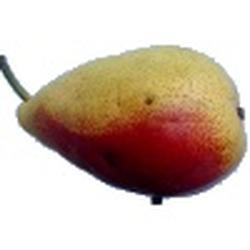
Label: Pear